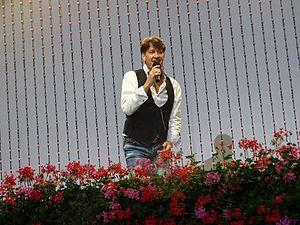
Andreas Fulterer, né le 27 février 1961 à Siusi allo Sciliar et mort le 26 octobre 2016 dans la même commune, est un chanteur italien, originaire de la province autonome de Bolzano.